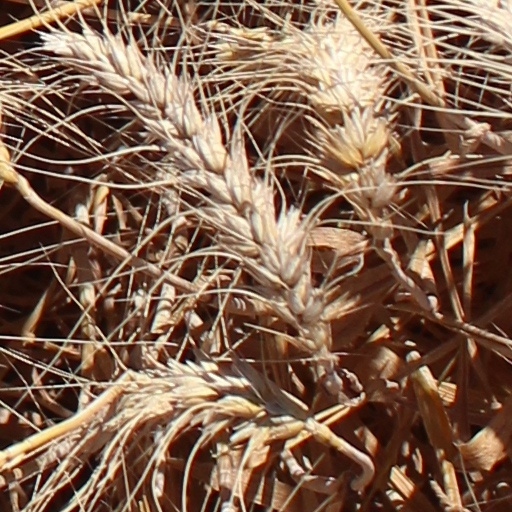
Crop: wheat